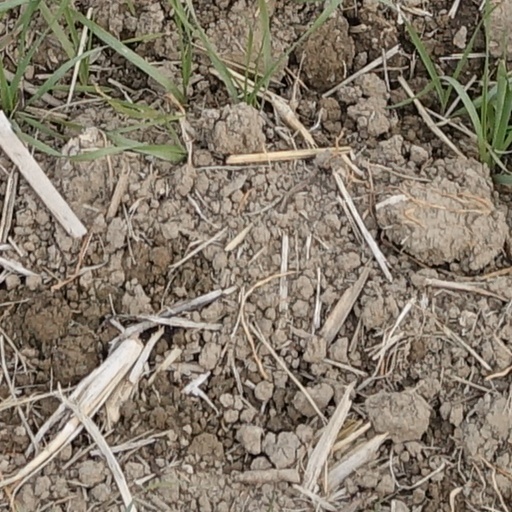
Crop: wheat